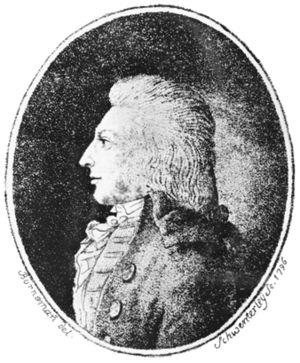
Christiaan Hendrik Persoon est un scientifique et mycologue sud-africain.
La mycologie [du grec ancien μύκης, mykès et -logía, dérivé de λόγος, lógos ] est la science qui étudie les champignons. Jadis incluse dans la botanique, qui étudie les plantes, elle englobe traditionnellement l'étude des myxomycètes, bien qu'il s'agisse d'organismes récemment exclus du règne fongique car ils n'ont ni mycélium ni paroi cellulaire et ont une structure et un mode de nutrition différent des champignons. De même les Oomycètes, bien qu'à présent rattachés aux Straménopiles, sont toujours étudiés par les mycologues.
En mycologie, un nom sanctionné est un nom adopté, mais pas nécessairement décrit, dans certains travaux de Christiaan Hendrik Persoon ou Elias Magnus Fries considérés comme majeurs en taxinomie fongique.
Les champignons à lames, ou champignons lamellés, sont un groupe de champignons basidiomycètes dont le sporophore est caractérisé par un hyménium qui recouvre des feuillets, appelés lames, disposés en rayons sur la surface interne du chapeau. Selon la systématique classique, ce critère morphologique servait à décrire un regroupement taxinomique unique : la famille des Agaricaceae ou l'ordre des Agaricales.